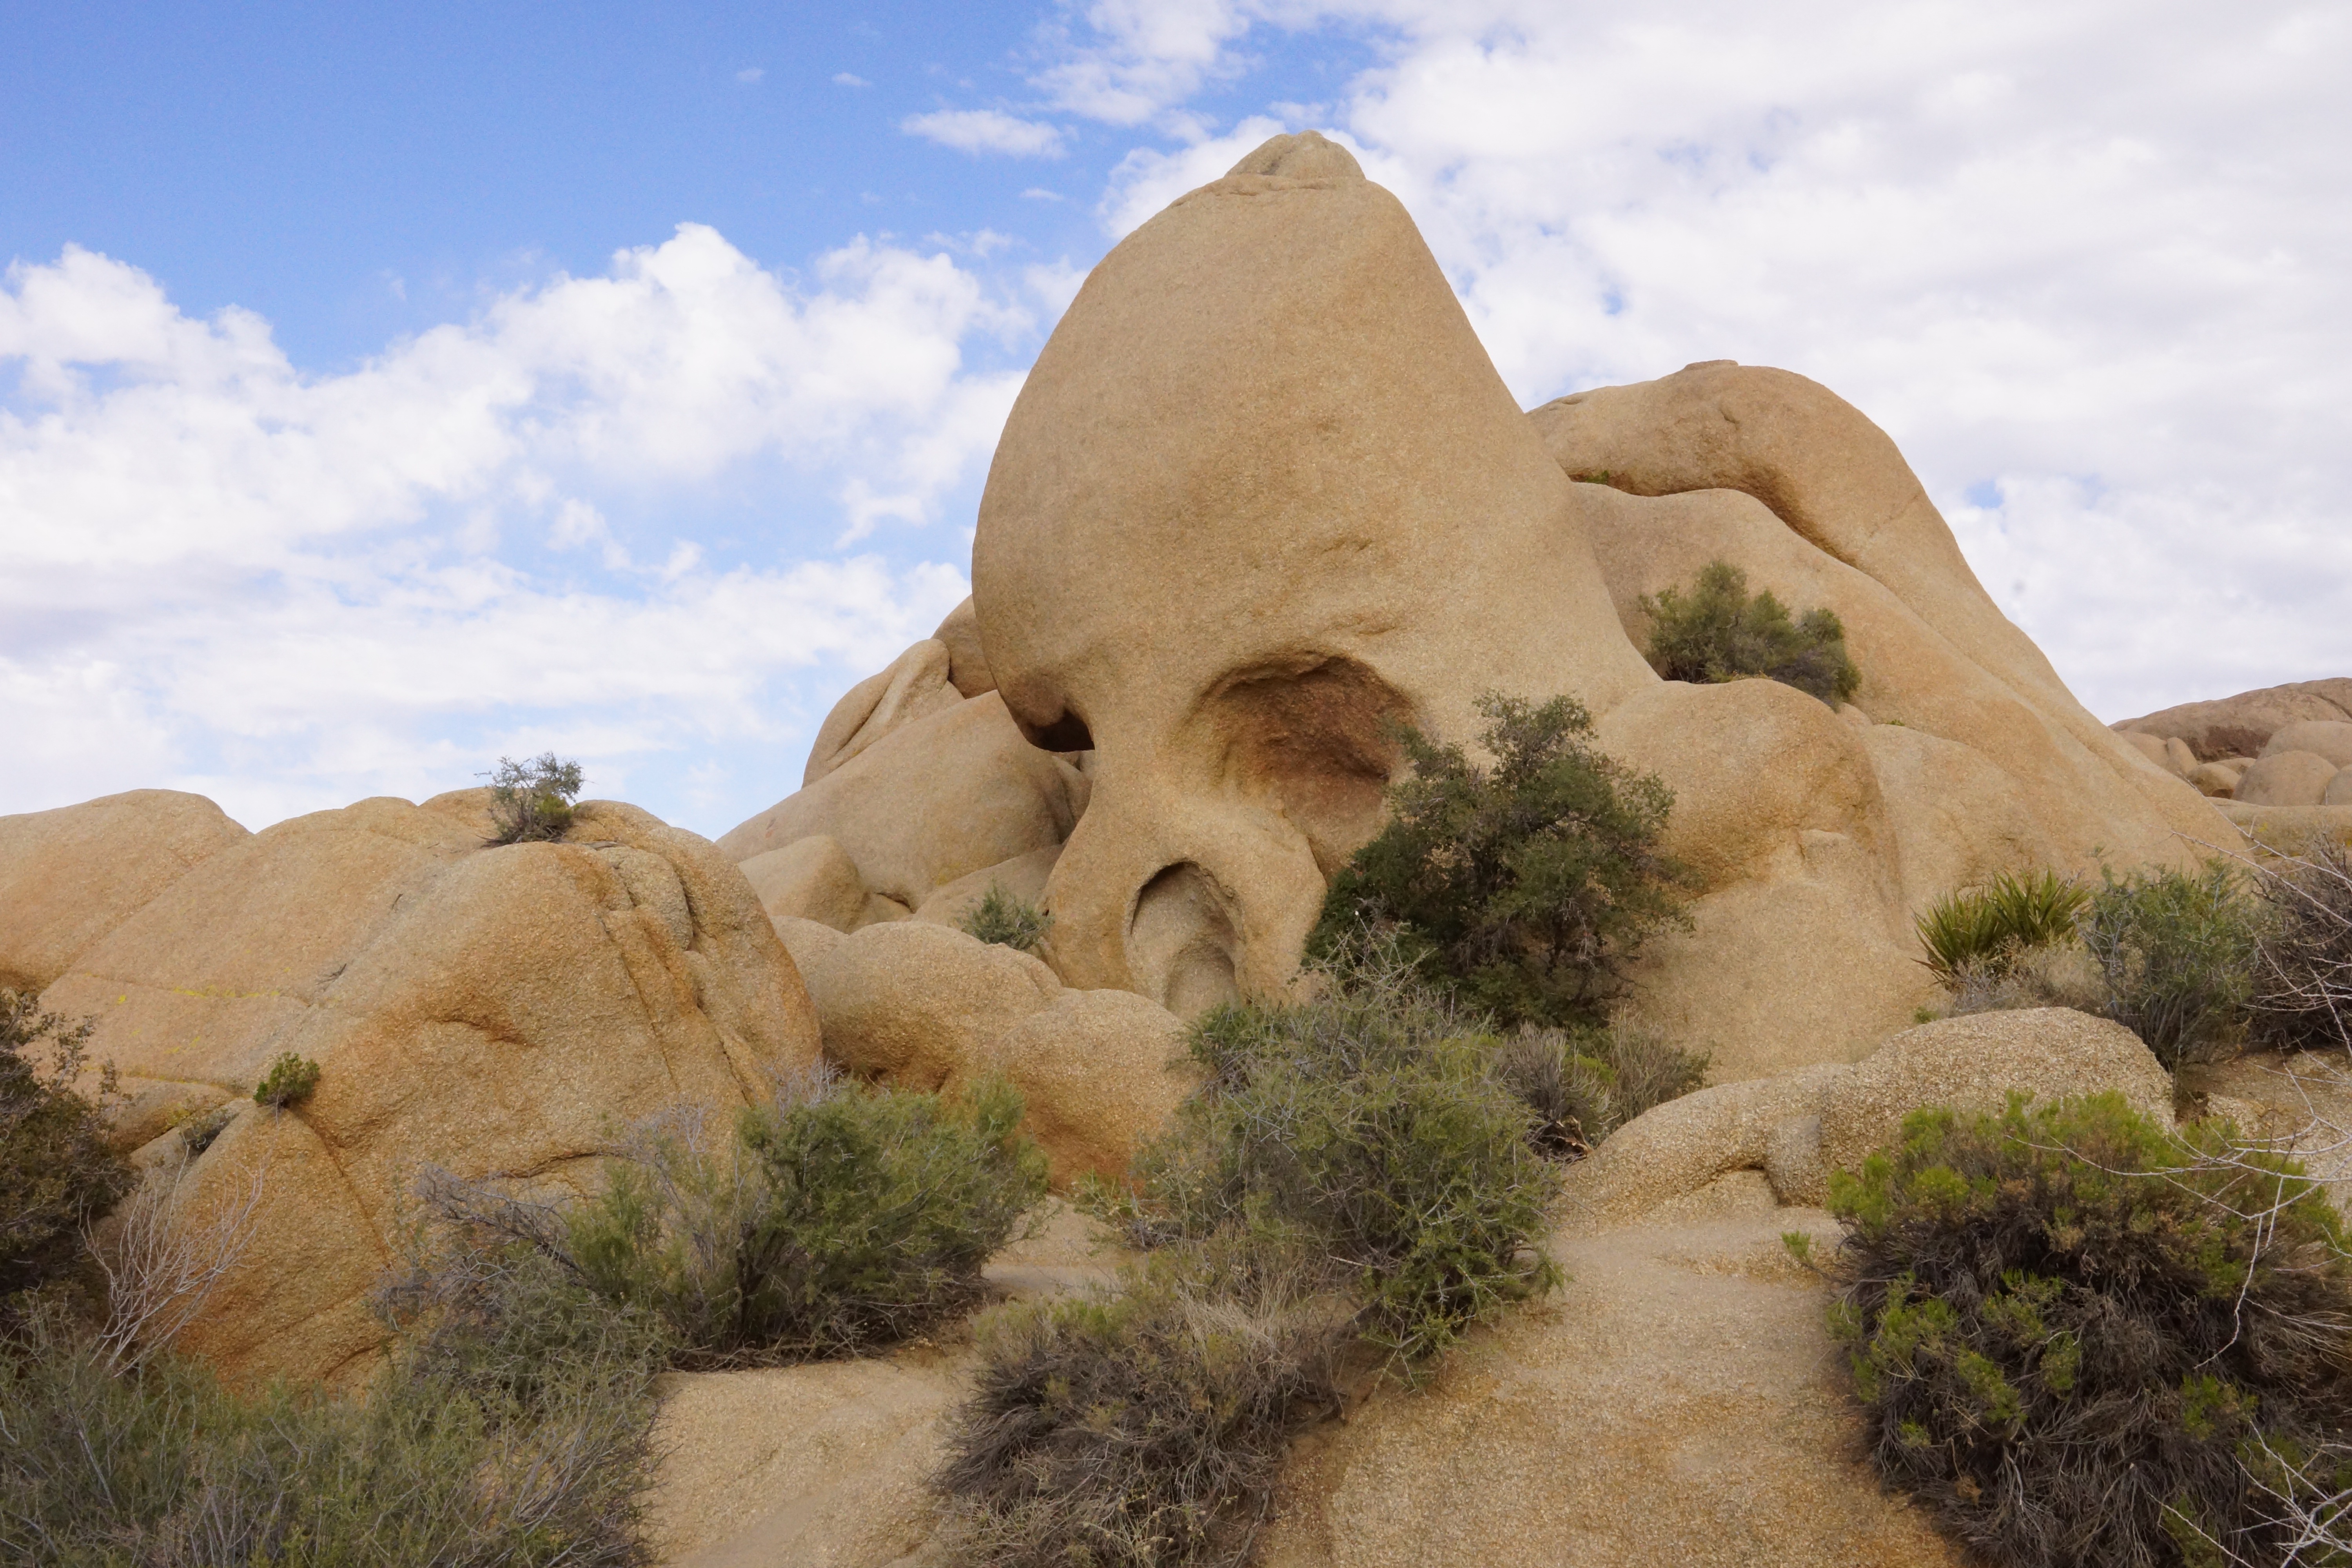
landscape, sand, rock, valley, formation, cliff, usa, national park, material, sculpture, stones, geology, badlands, plateau, joshuatree, wadi, skull rock, ancient history, natural environment